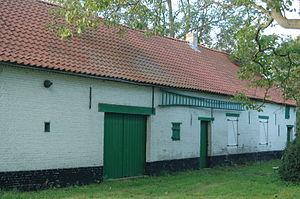
Zemst-Bos est un village de la commune de Zemst dans la province du Brabant flamand en Belgique. Le village a plus ou moins 1000 habitants. Het Zwartland est un hameau de ce village.